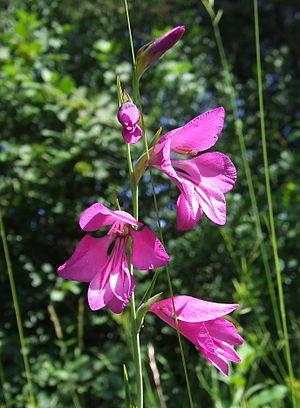
Les glaïeuls appartiennent à un genre de plantes de la famille des Iridacées, le genre Gladiolus qui compte plus de 260 espèces. Le nom glaïeul dérive du latin gladius, signifiant « glaive ».
Cette liste de Tracheophyta de Bosnie-Herzégovine, ainsi que d’espèces introduites est un aperçu incomplet d’espèces de mousses, de fougères, de gymnospermes et d’angiospermes citées dans la littérature disponible en langues bosniaque, croate, serbe et serbo-croate. Cet aperçu n’inclue pas des espèces cultivées ni celles occasionnellement introduites.